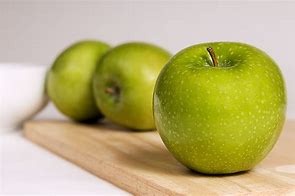
Label: apple